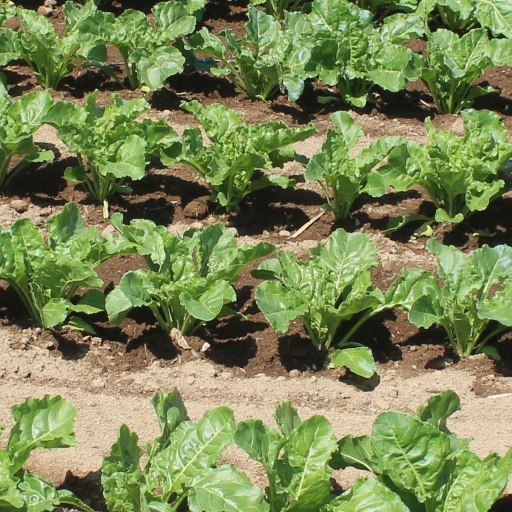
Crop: sugar beet